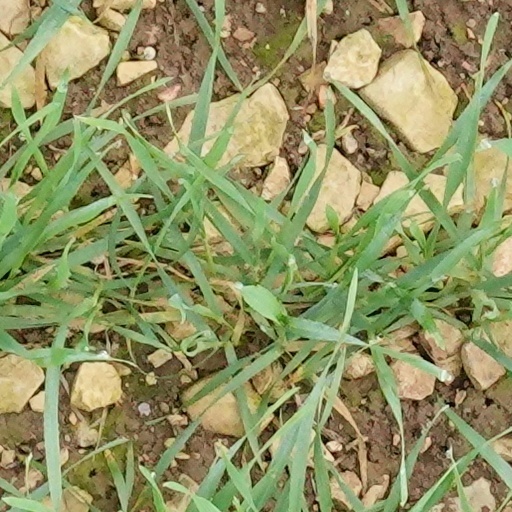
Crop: wheat